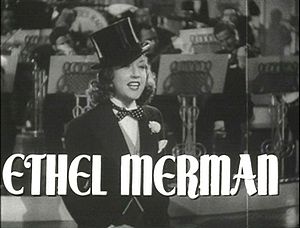
Ethel Merman / Karriere
Ethel Merman i filmen Alexander's Ragtime Band fra 1938.
Ethel Merman, egentlig Ethel Zimmermann, var en amerikansk Golden Globe- og Tony Award-vindende filmskuespillerinde og sangerinde.